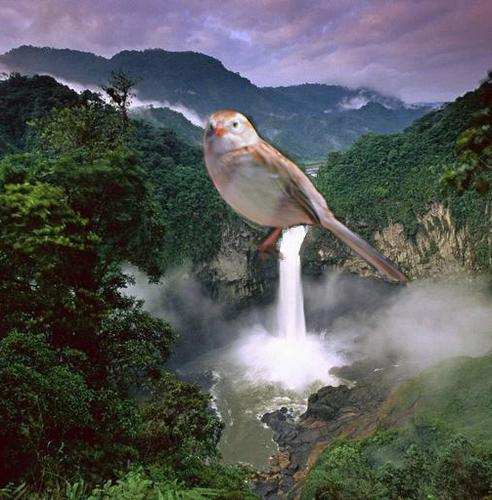
Bird species: Field_Sparrow
Bird type: landbird
Background: land